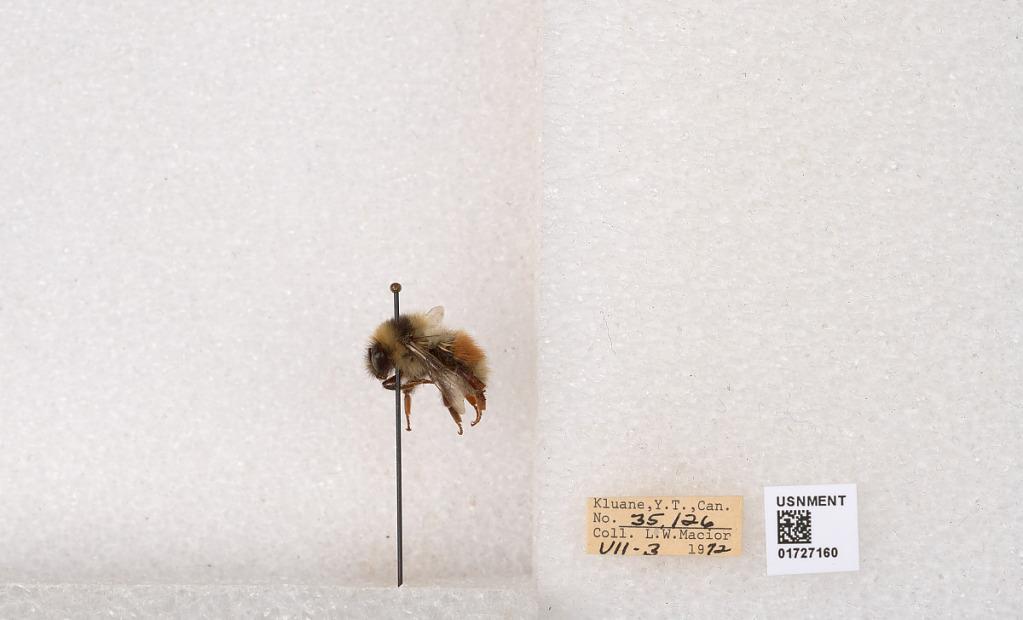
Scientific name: Bombus (Pyrobombus) sylvicola Kirby
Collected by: L. Macior
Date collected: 1972-7-3
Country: Canada
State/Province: Yukon Territory
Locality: Kluane National Park and Reserve
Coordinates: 60.7493, -139.504